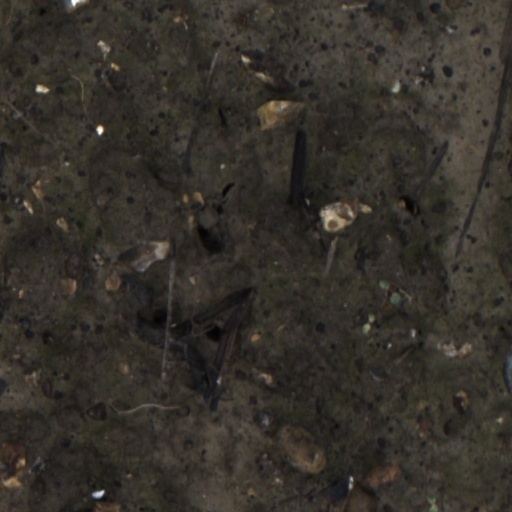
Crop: wheat